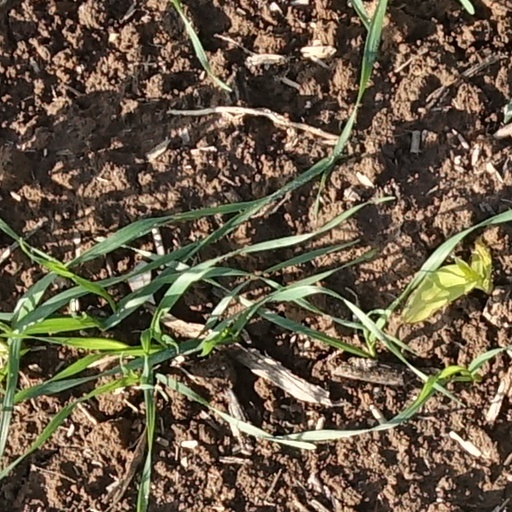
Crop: wheat